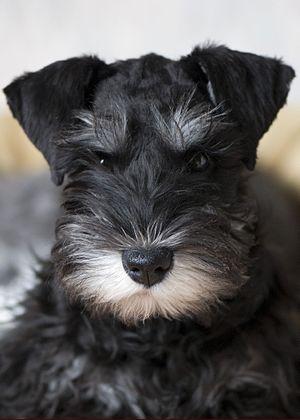
Le Schnauzer miniature ou Schnauzer nain est une race de chien d'origine allemande comme tous les types de chien Schnauzer. Ces chiens, relativement populaires, sont reconnaissables par leurs moustaches et leurs sourcils.